Gibson Pass Ski Area

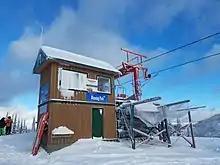
The unloading station of the former Orange Chair (replaced by a quad chairlift in 2019)

The ski hill is located approximately ten minutes from the Manning Park Lodge off of Highway 3. A free shuttle is available every day of the week between the lodge and the ski hill. On June 1, 2018, Greyhound terminated their bus services along the Hope Princeton Highway. Partial bus service was restored to the resort, and thus the skihill, on July 13, 2019, by an unrelated operator.